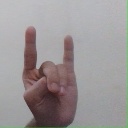
अक्षर: श